Malcolm Forbes

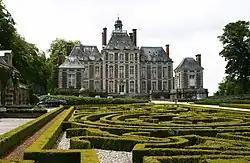
Forbes' Château de Balleroy in Normandy

He chose the Mendoub Palace (which he had acquired from the Moroccan government in 1970) in the northwestern city of Tangier, Morocco, to host his 70th birthday party. Spending an estimated $2.5 million, he chartered a Boeing 747, a Douglas DC-8 and a Concorde to fly in eight hundred of the world's rich and famous from New York and London. The guests included his friend Elizabeth Taylor (who acted as a co-host), Gianni Agnelli, Robert Maxwell, Barbara Walters, Henry Kissinger, six U.S. state governors, and the CEOs of scores of multinational corporations likely to advertise in his magazine. The party entertainment was on a grand scale, including 600 drummers, acrobats and dancers and a fantasia—a cavalry charge ending with the firing of muskets into the air—by 300 Berber horsemen. Party favors included a custom-engraved Rolex watch for each guest.